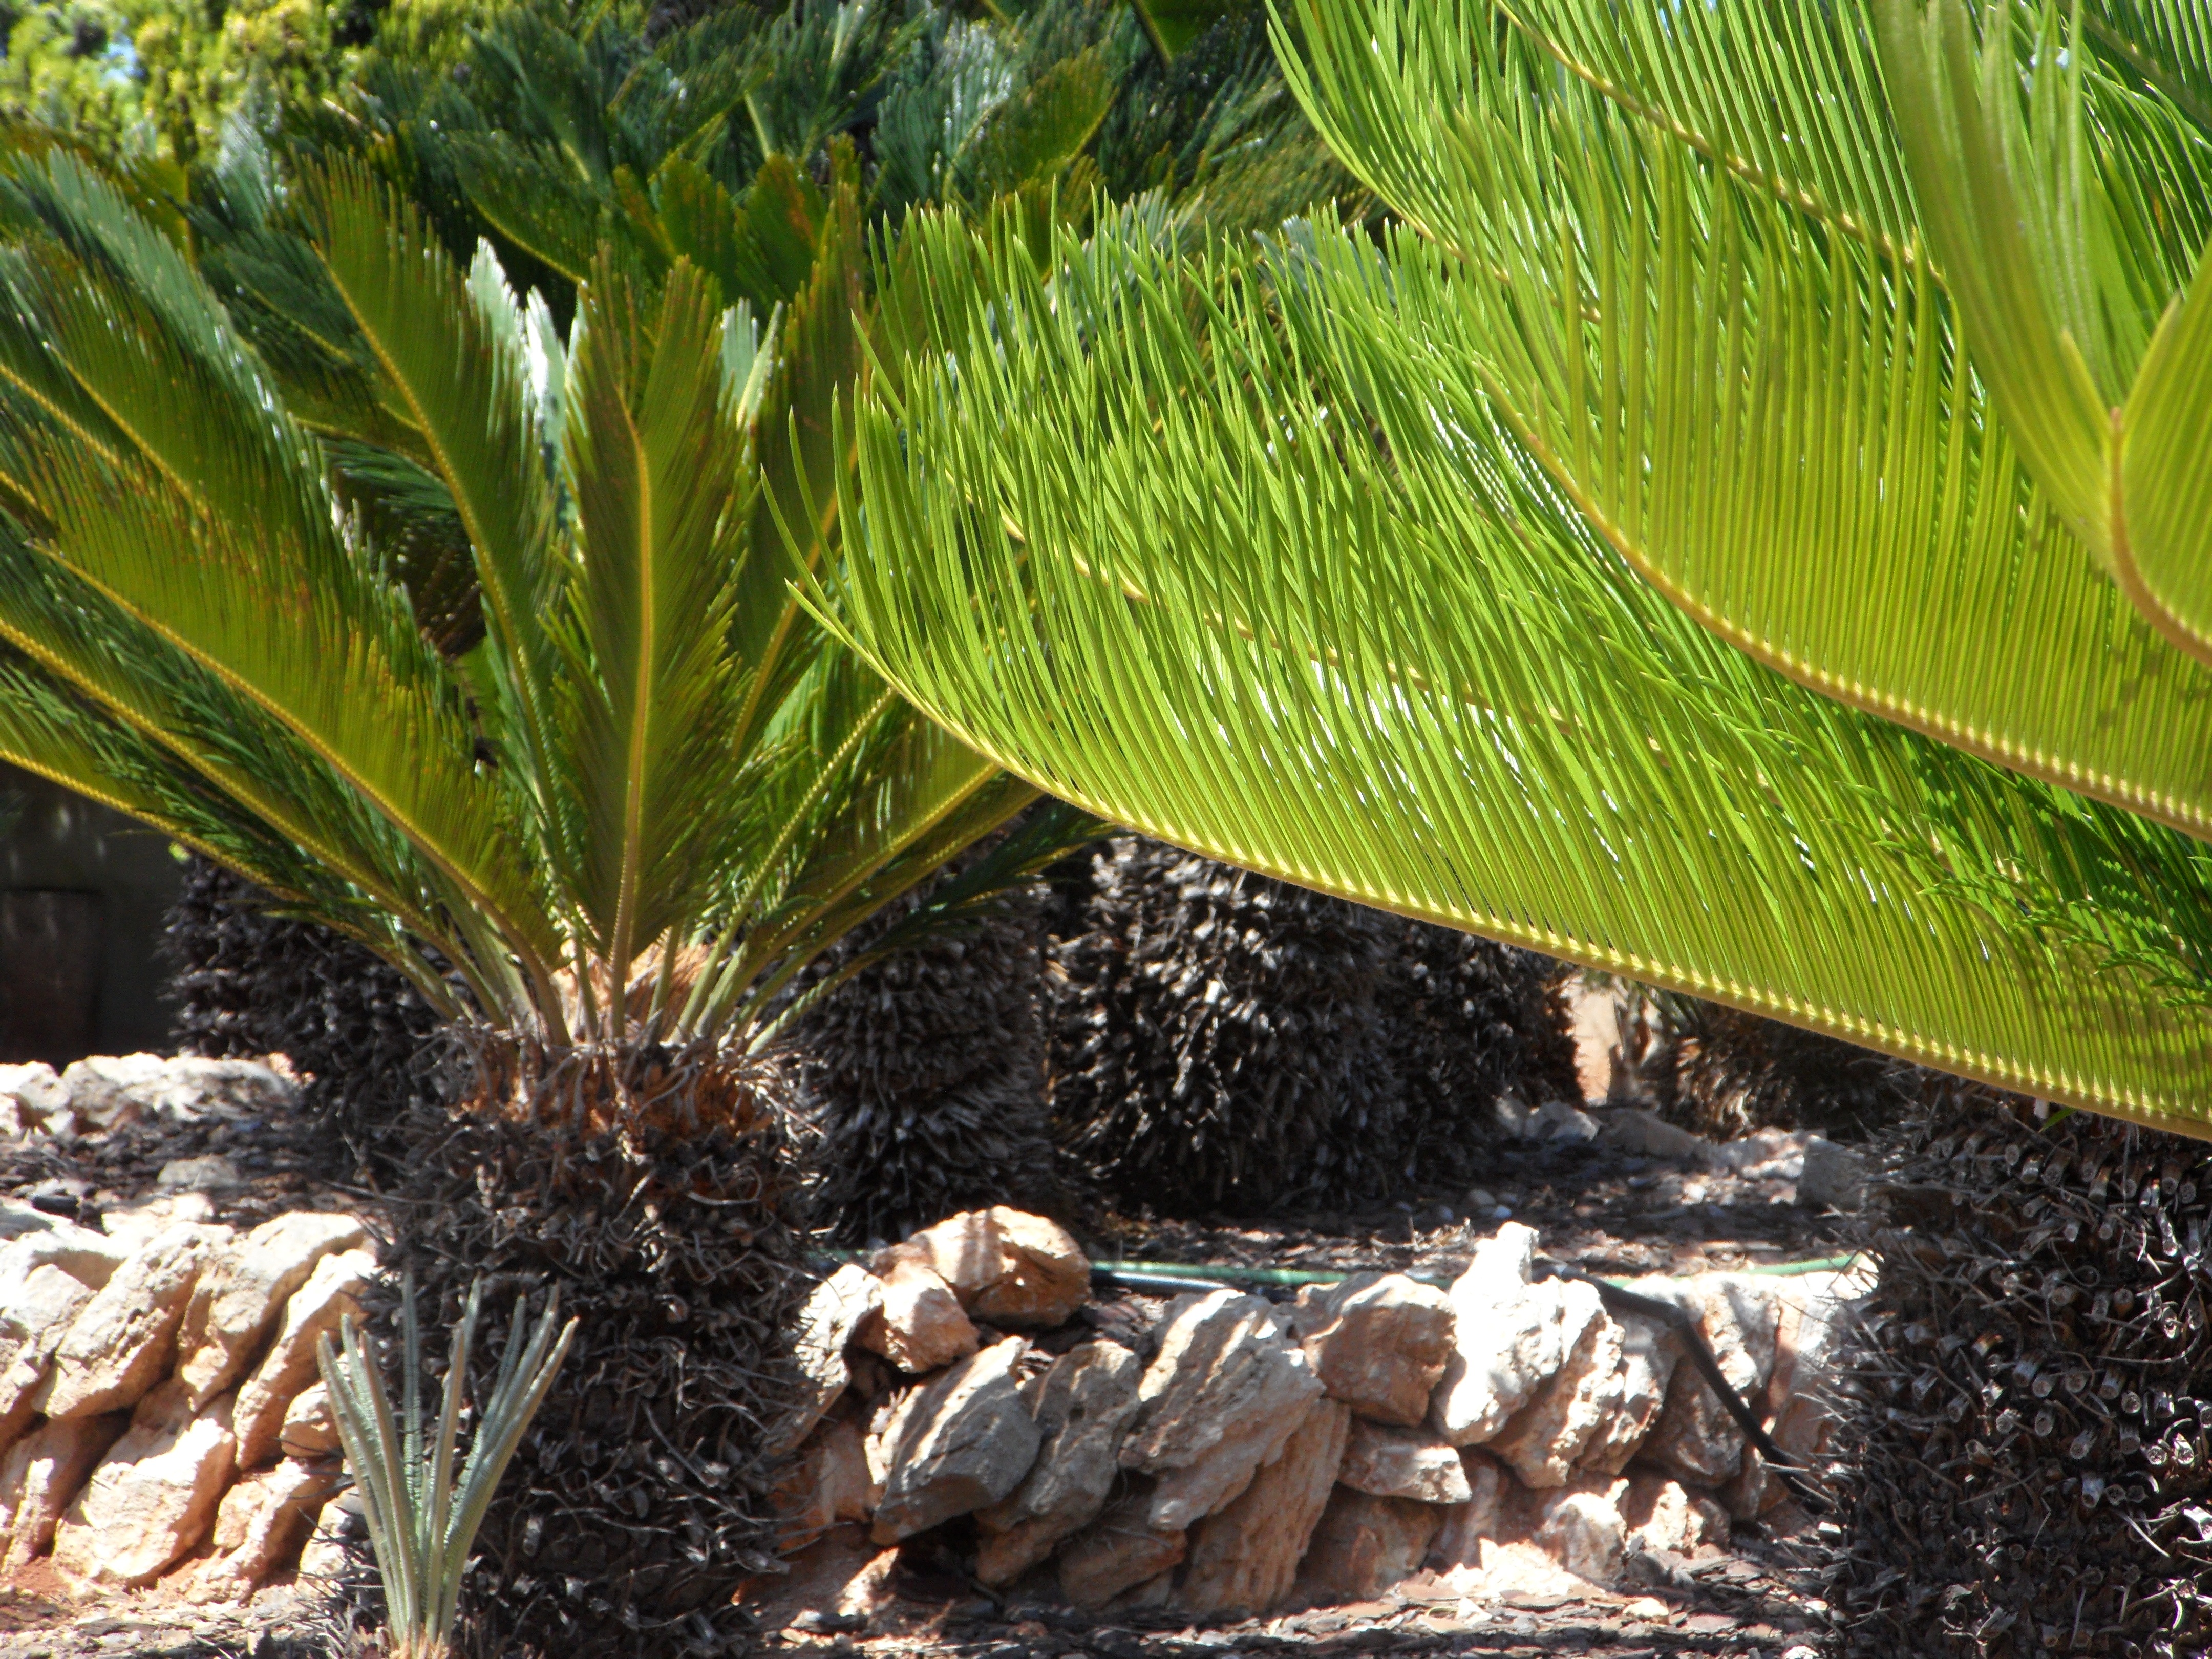
tree, plant, leaf, flower, food, green, produce, botany, garden, flora, fern, botanical garden, planting, cycad, flowering plant, grass family, woody plant, land plant, arecales, palm family, elaeis